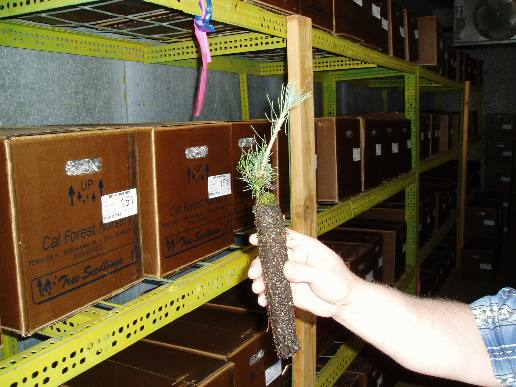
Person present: No